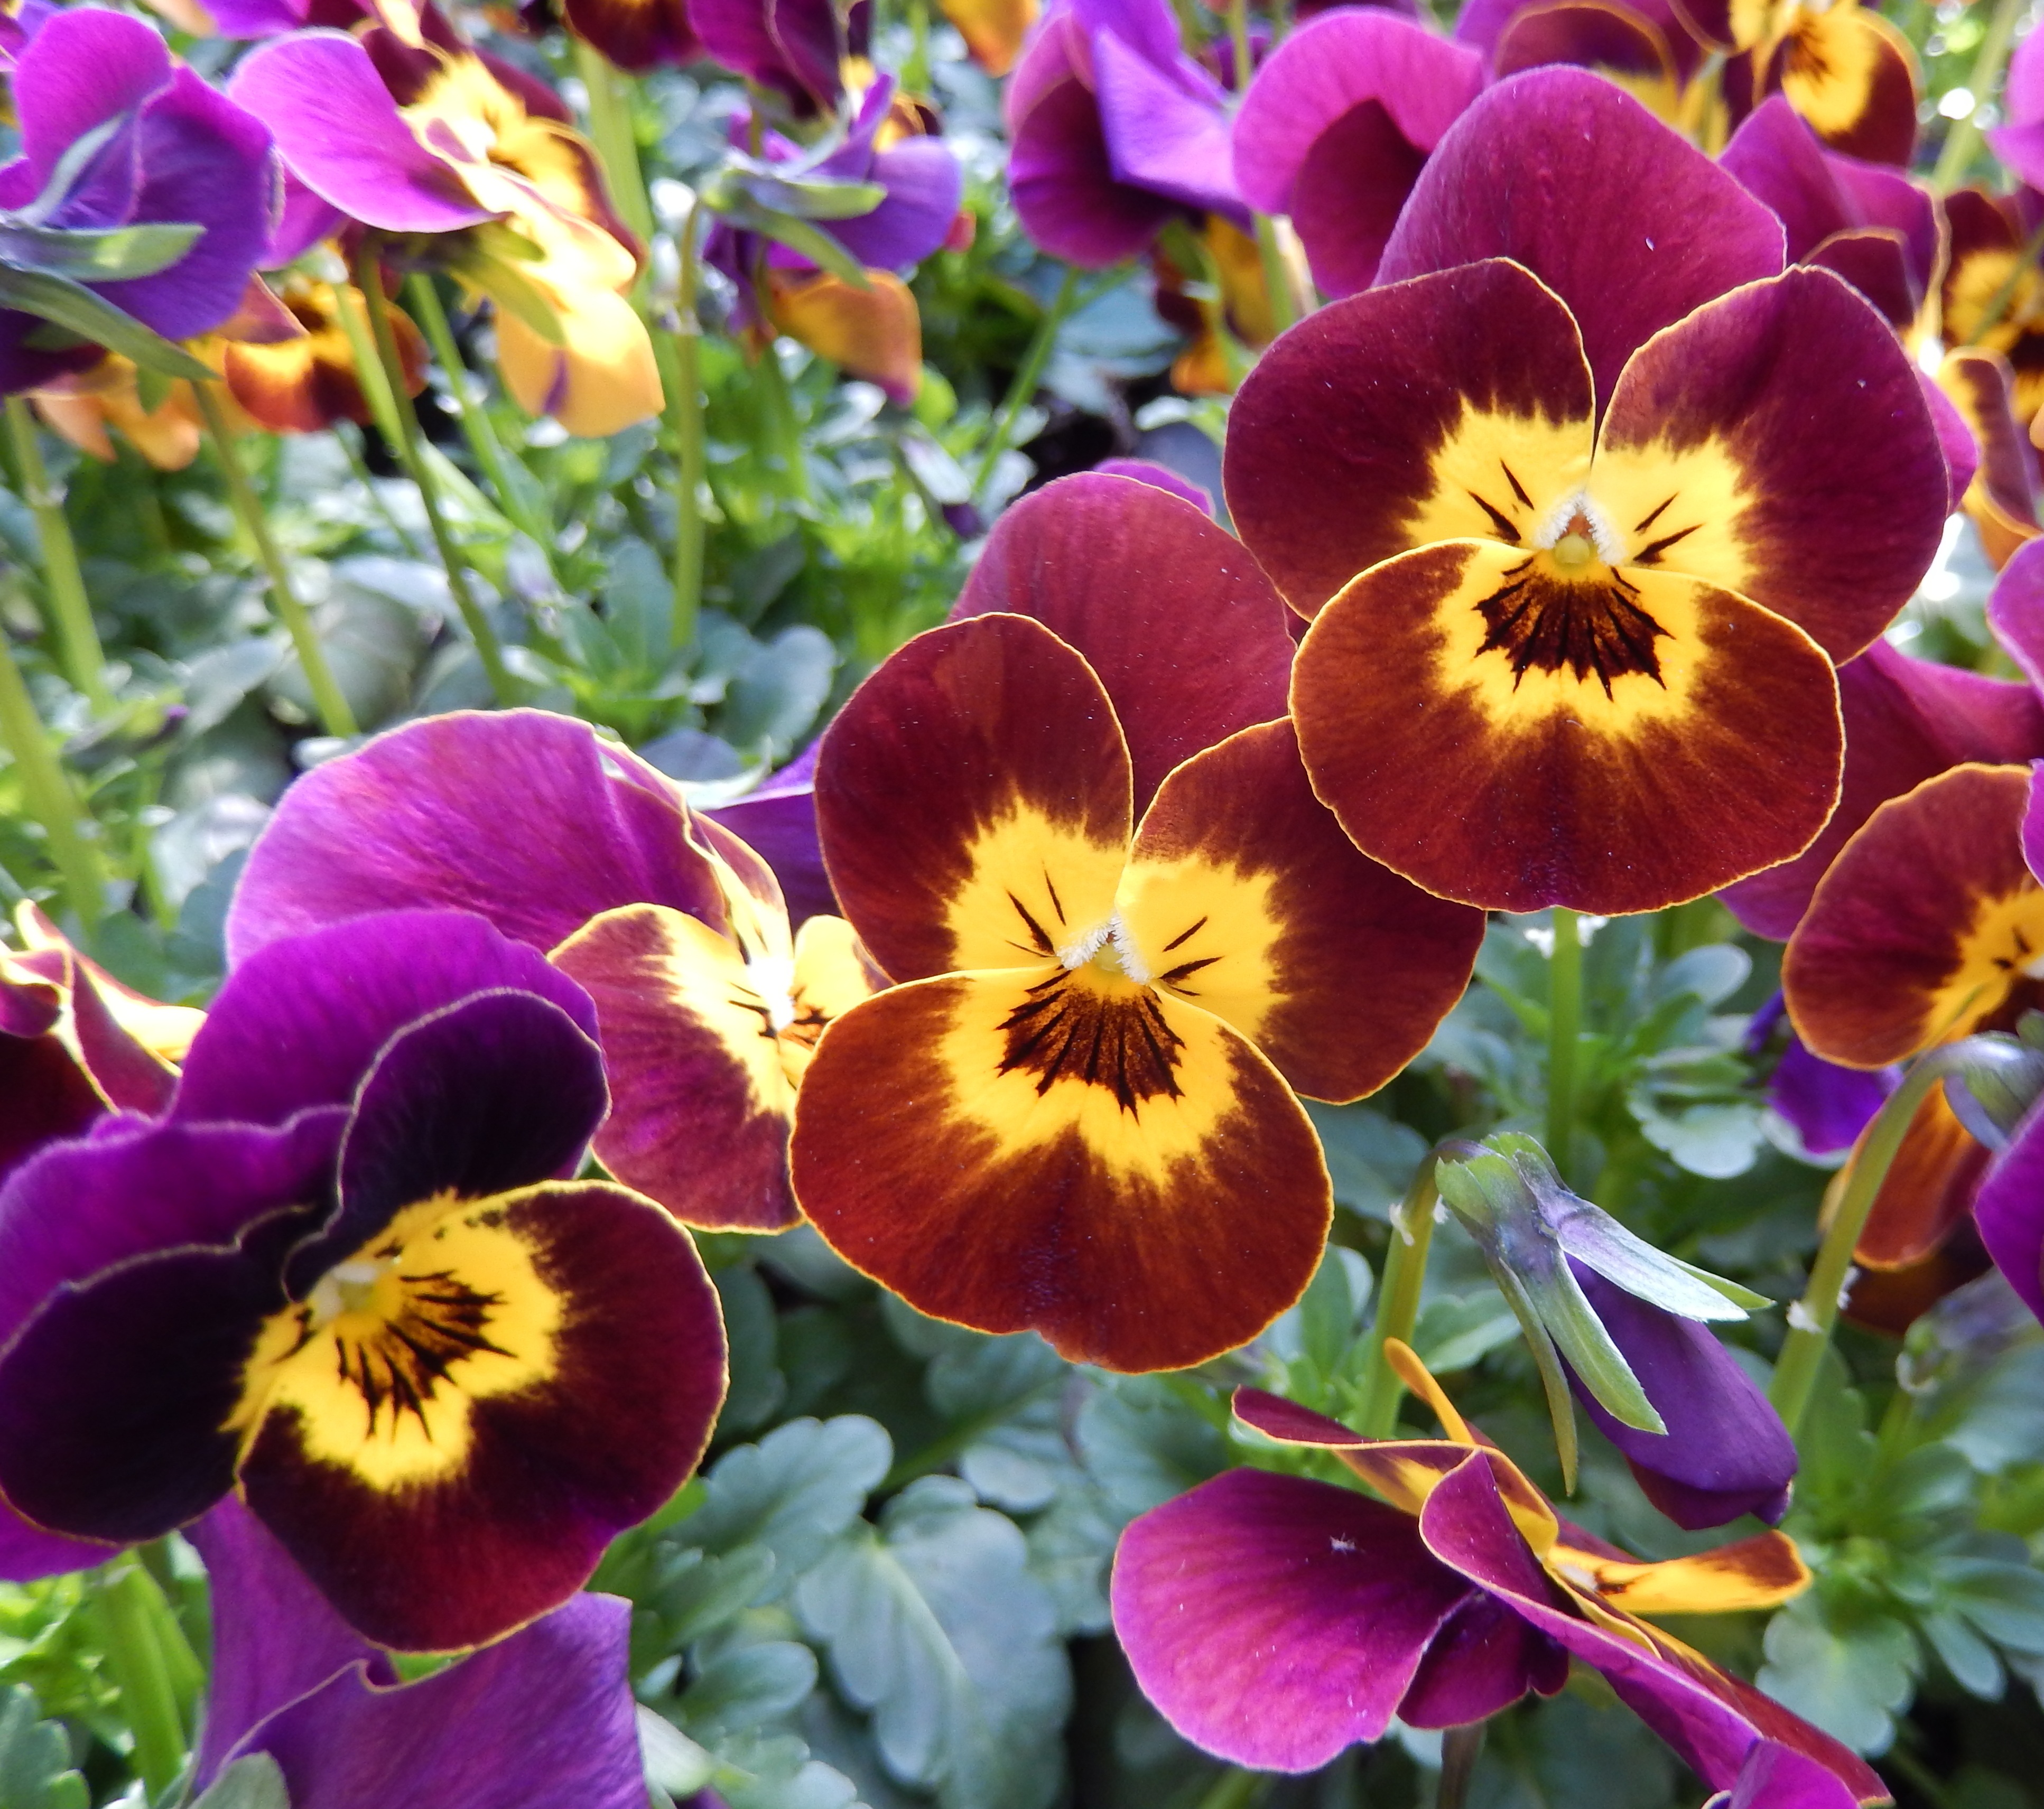
plant, flower, petal, summer, balcony, spring, red, macro, botany, flora, wildflower, spring flowers, viola, nursery, pansy, flowering plant, balcony plants, fr hlingsbl her, annual plant, land plant, violet family